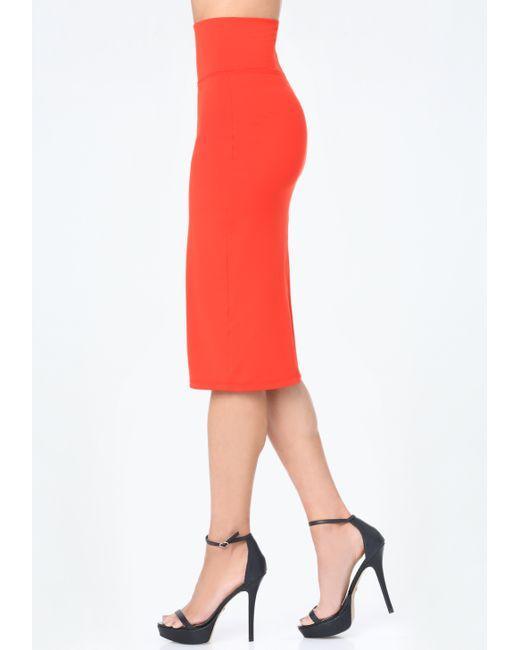
Schmaler roter knöchellanger Rock für Damen